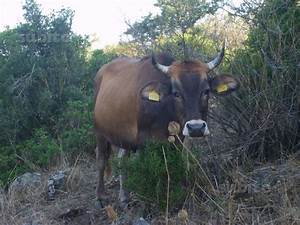
Label: mucca